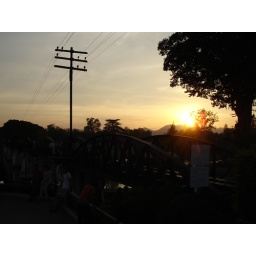
Daytrip from Kanachanaburi - bridge over river kwai